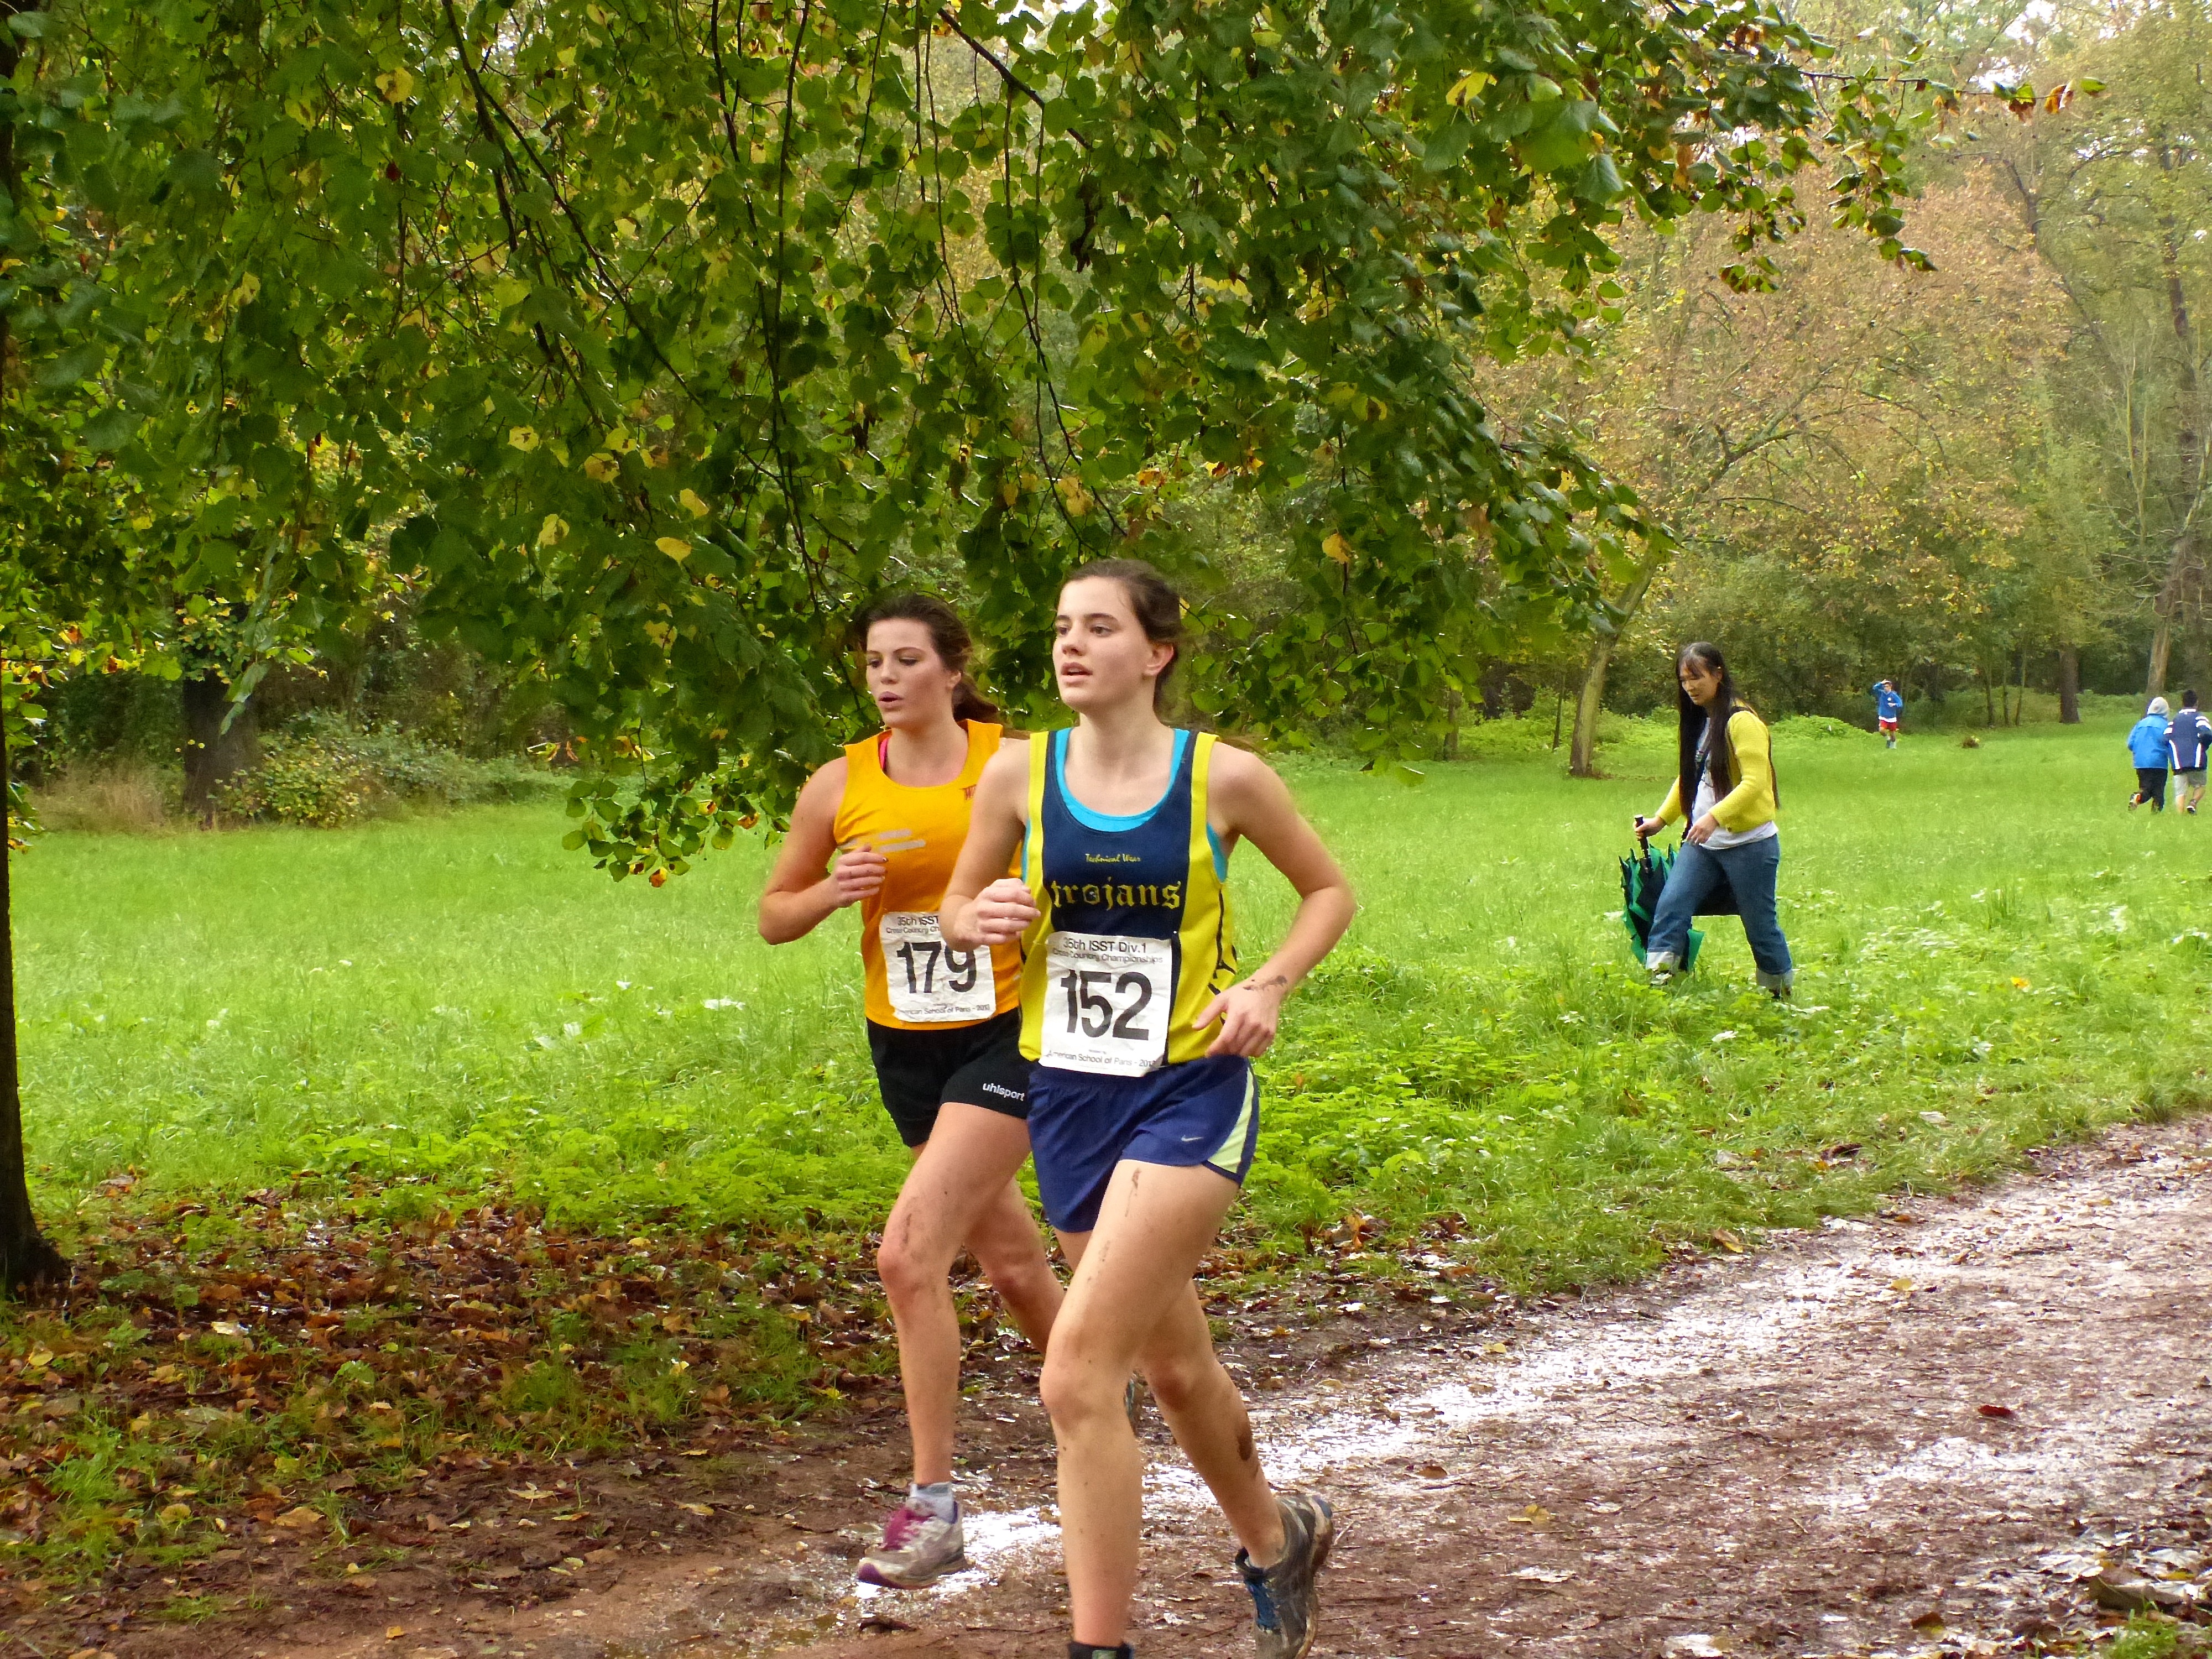
person, trail, running, run, paris, country, recreation, france, high, jogging, cross, race, international, girls, sports, boys, school, runners, championship, endurance, junior, highschool, varsity, athletics, isst, tournament, xc, schools, parcdestcloud, physical exercise, outdoor recreation, human action, endurance sports, ultramarathon, duathlon, long distance running, cross country running, cross country cycling